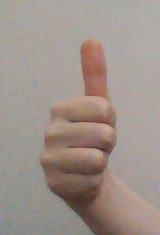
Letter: aleff